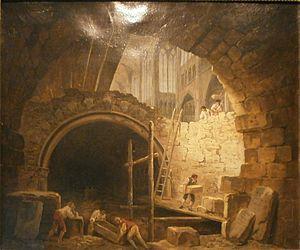
Liste de peintures d'Hubert Robert, peintre français du XVIIIᵉ siècle.